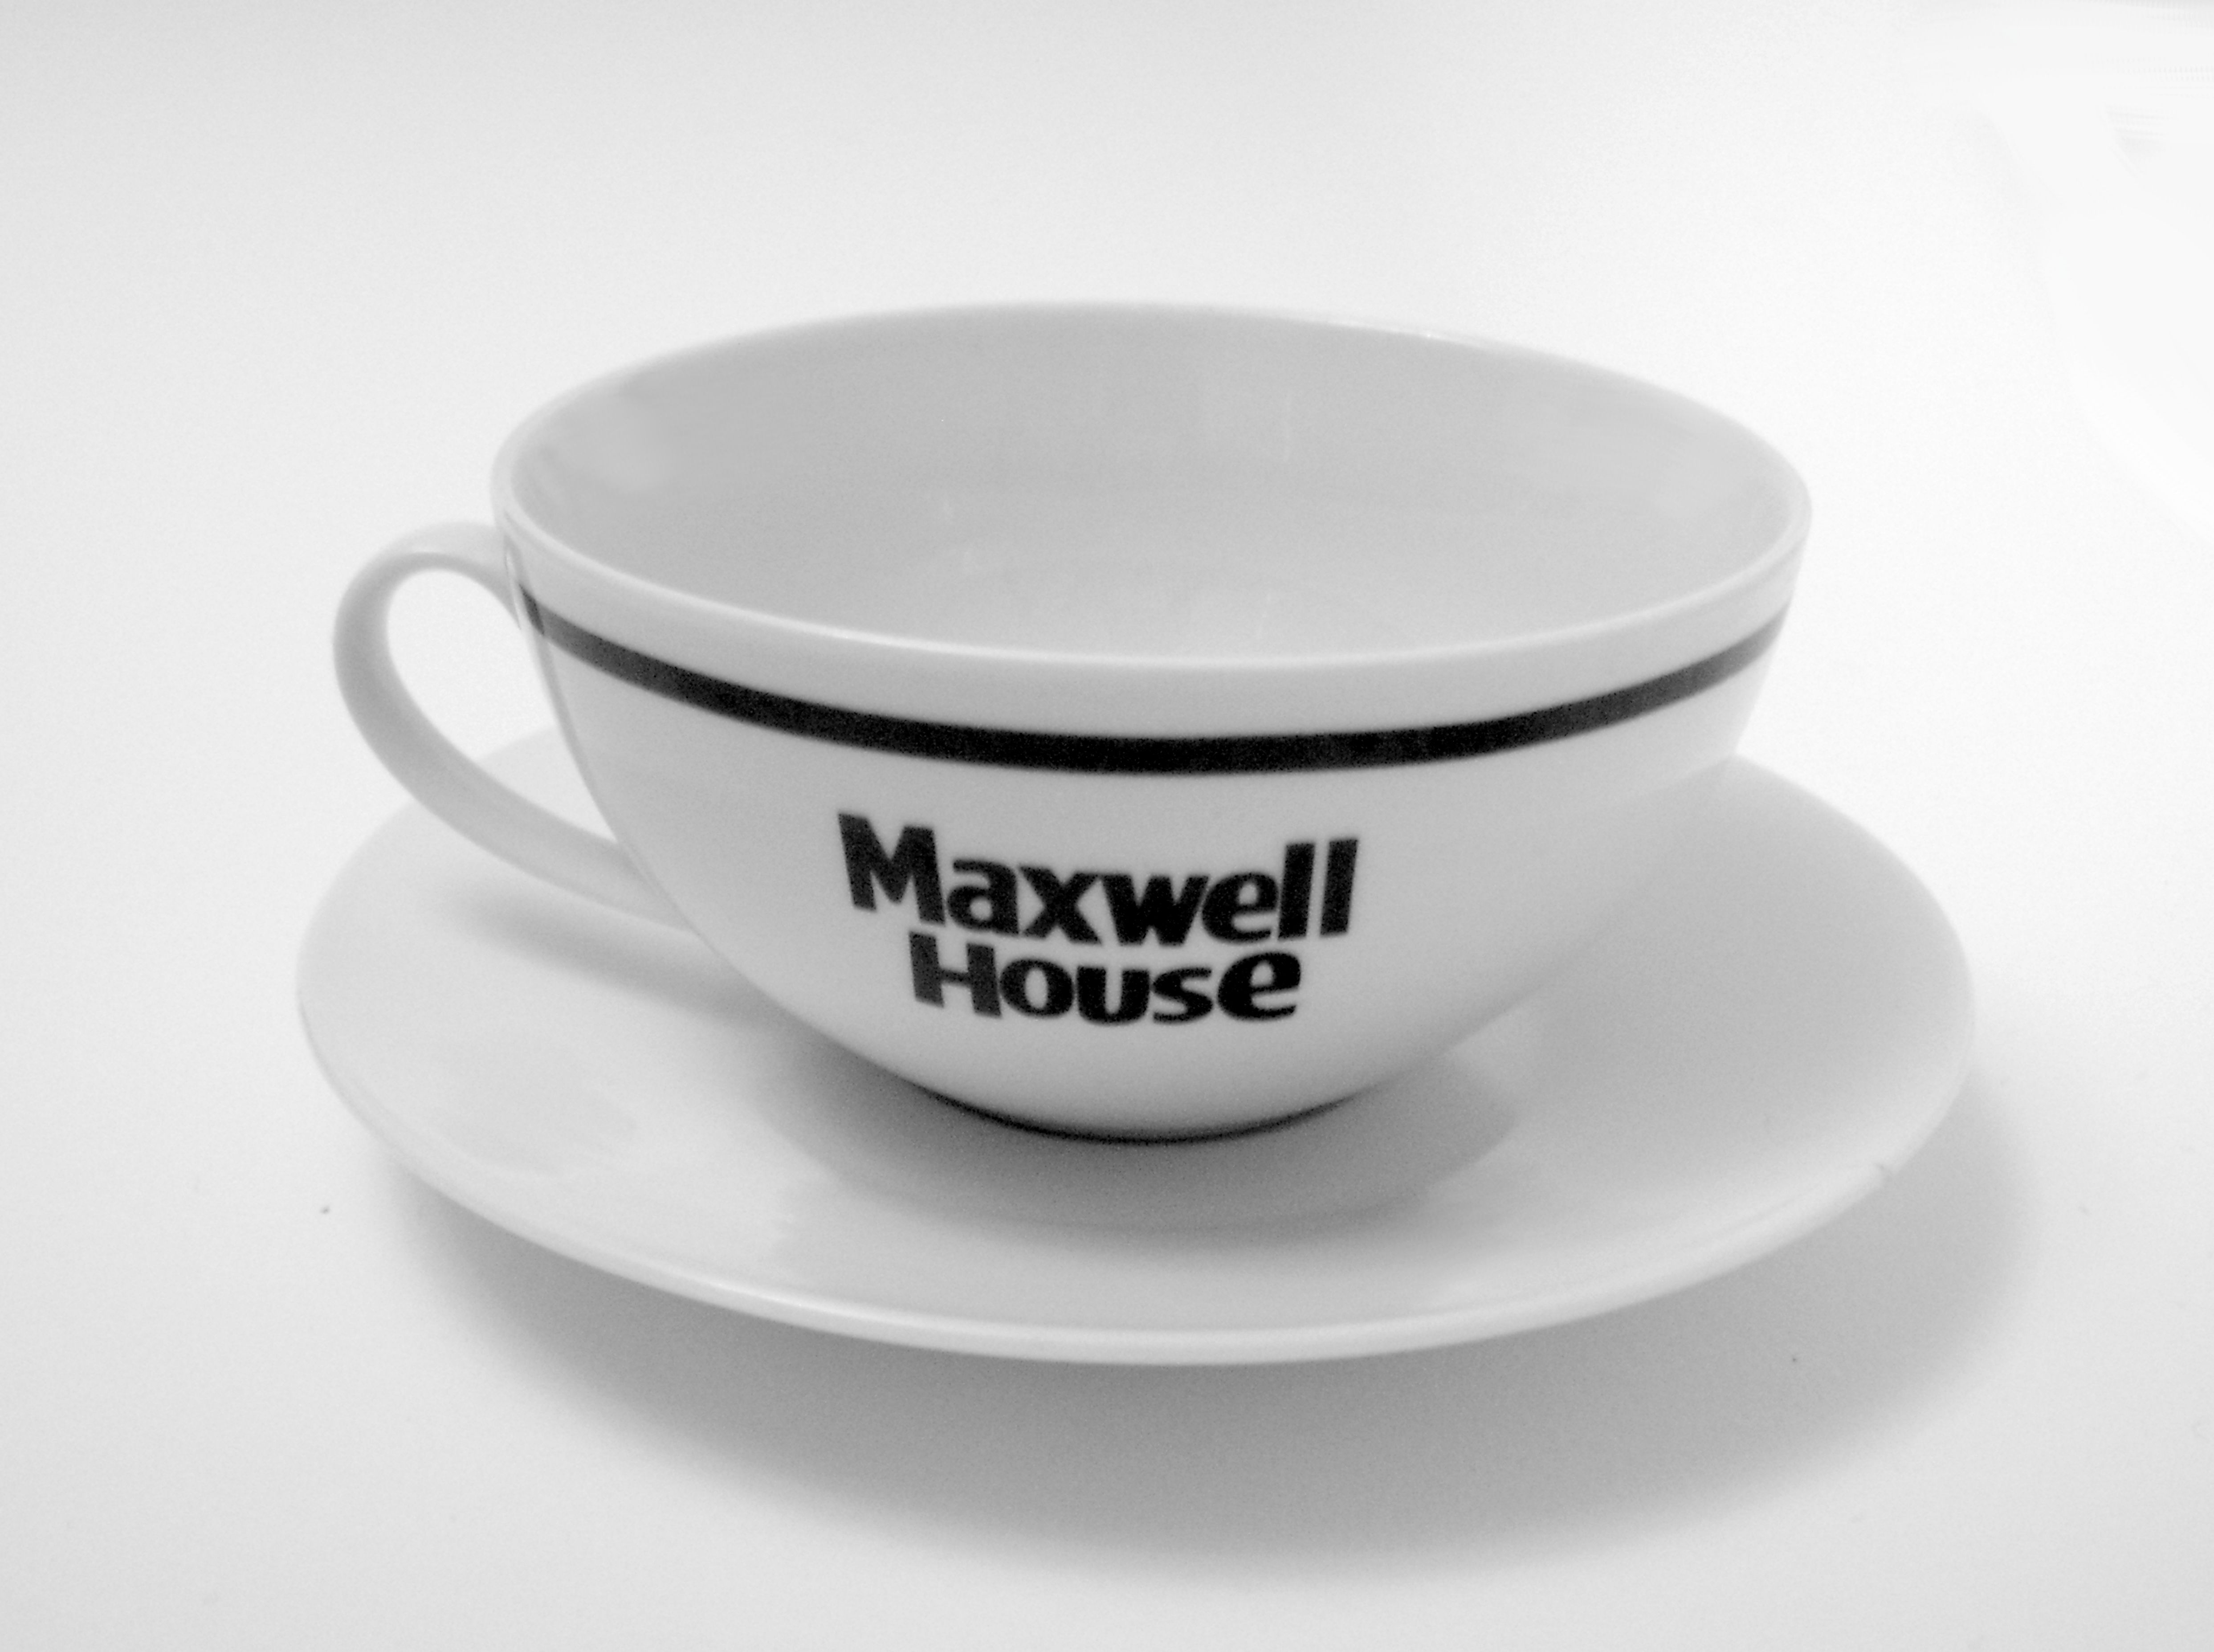
coffee, cup, cappuccino, saucer, espresso, coffee cup, tableware, teacup, caffeine, porcelain, dishware, the dish, serveware